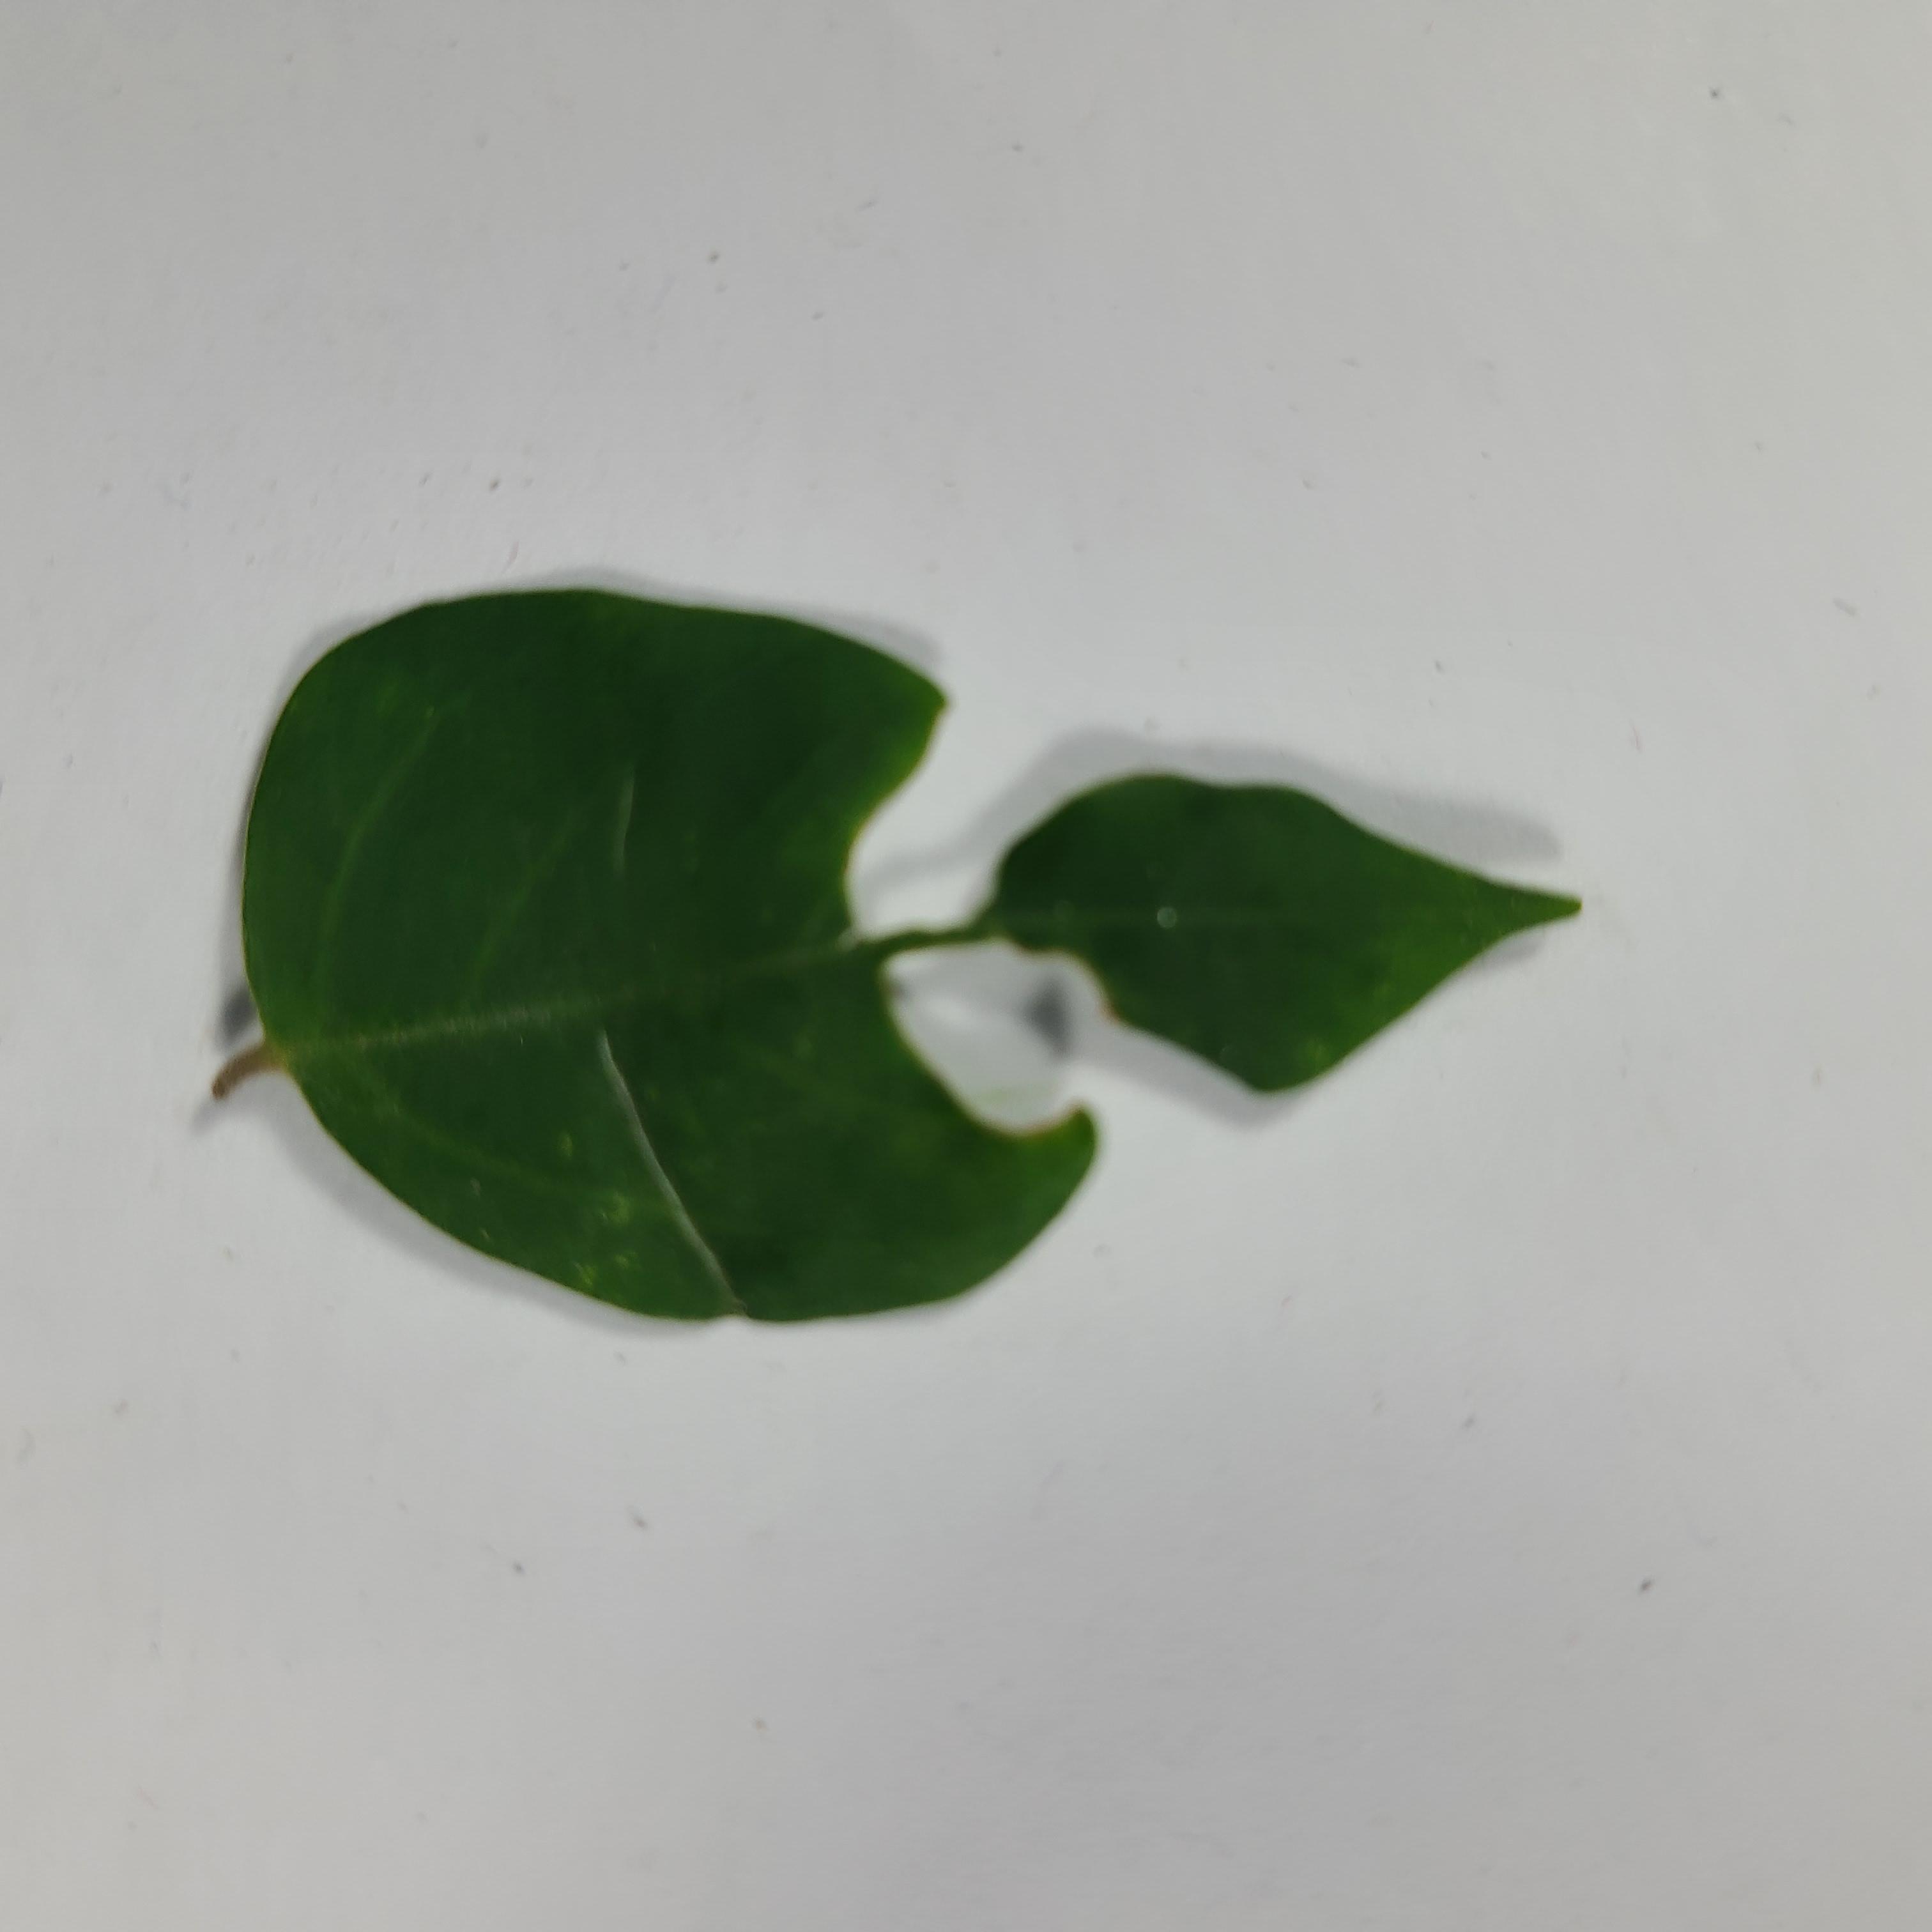
Label: Insect Hole leaves